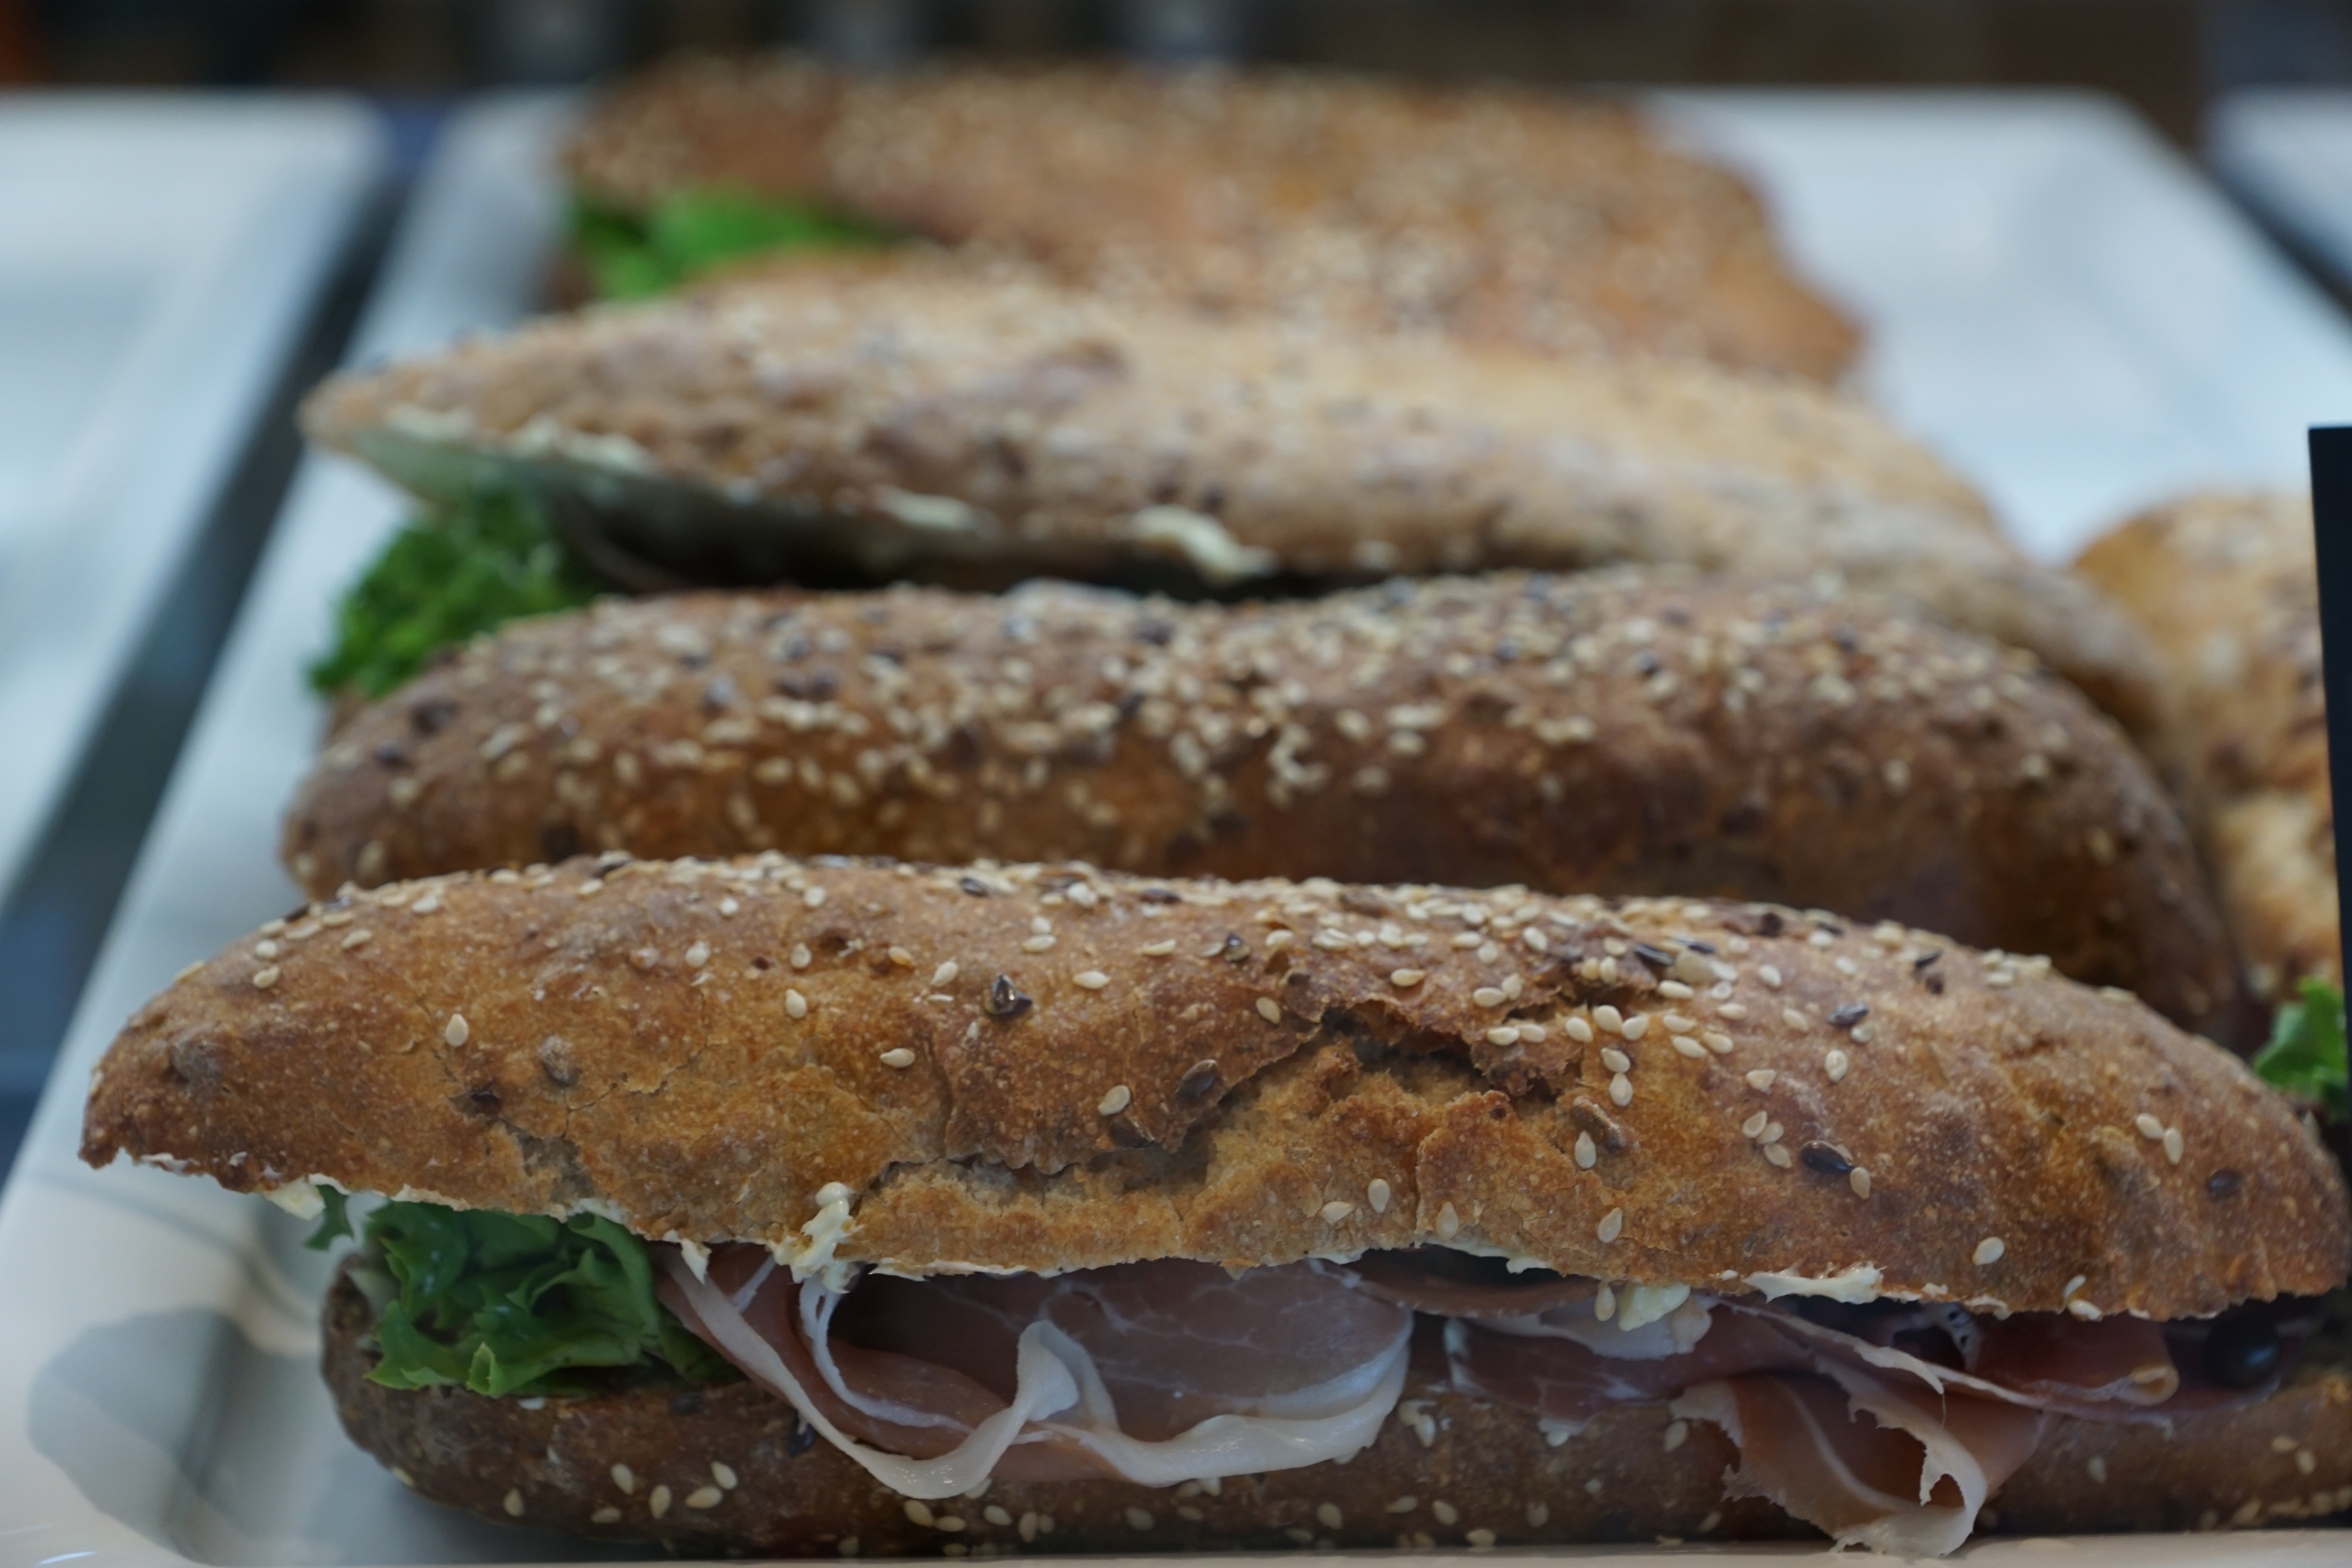
dish, meal, food, produce, fish, breakfast, snack, eat, meat, bread, bakery, sandwich, chunks, roll, ciabatta, edible, baked goods, hunger, arouse, occupied, grass family